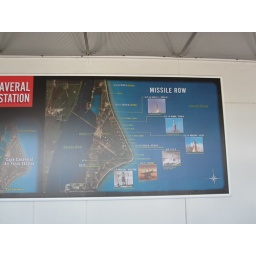
These were on the wall in the queue area while waiting for the facility bus tour